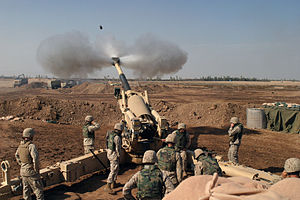
Operation (militær)
Amerikanske marineinfanterister under militæroperation i Fallujah
En militær operation er indenfor militæret den teoretiske skala som ligger ovenfor taktikken men under strategien. Operationer er de planer som hele de væbnede styrkers planer følger i en væbnet konflikt, og lærer om sådanne planer. I moderne krigførelse er grænsen mellem strategi-operation og operation-taktik nogle gange sløret.